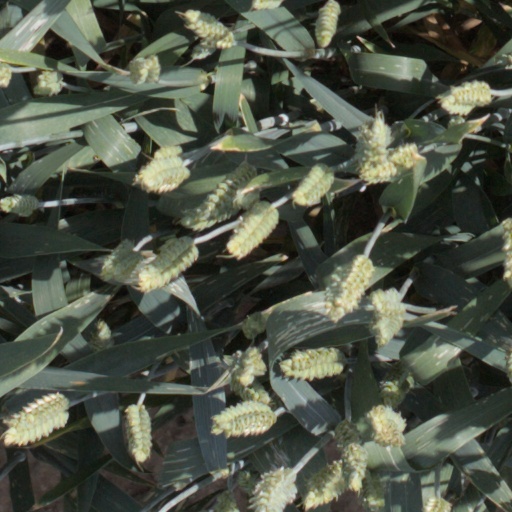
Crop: wheat